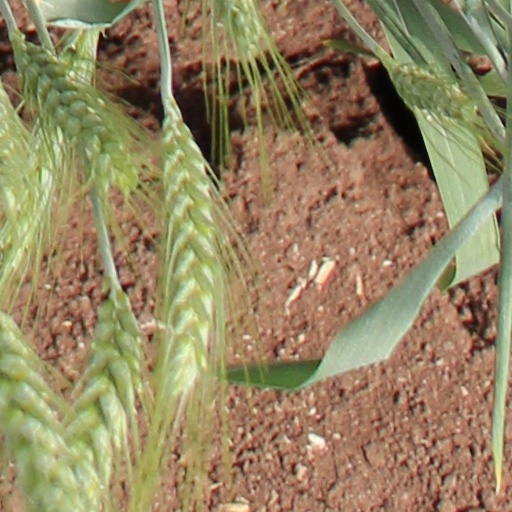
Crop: wheat